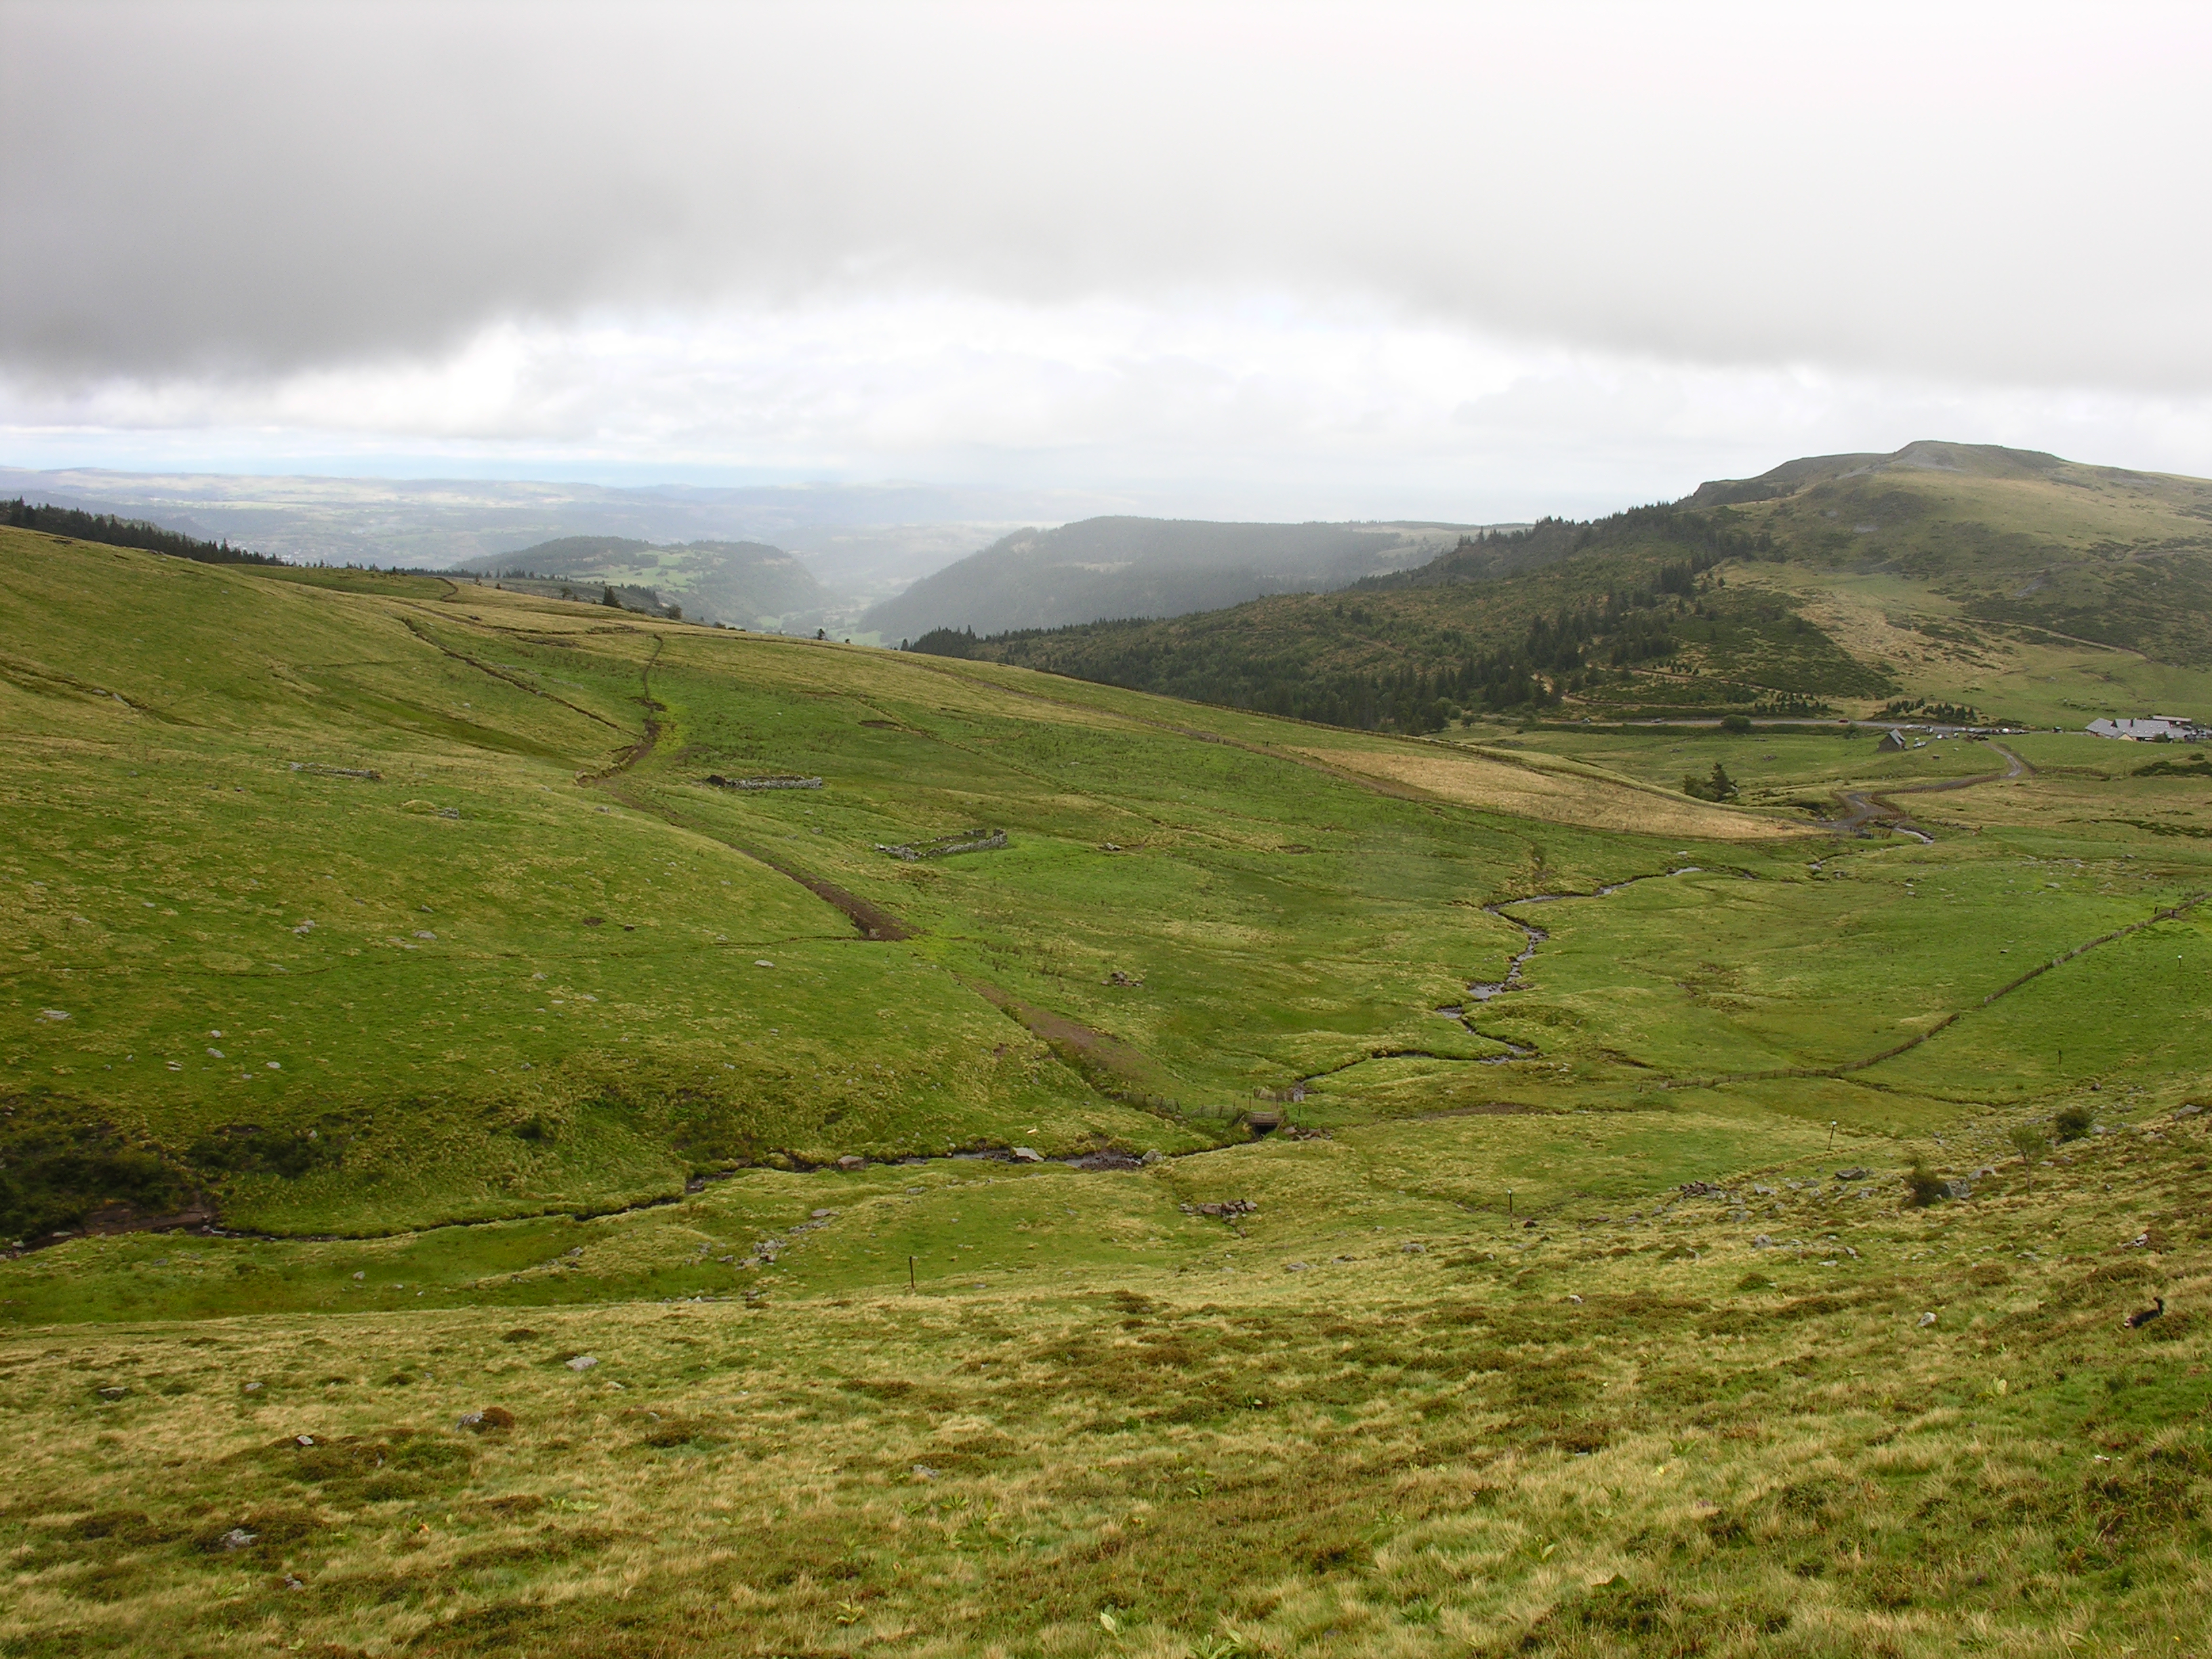
landscape, coast, grass, mountain, field, meadow, prairie, hill, valley, mountain range, france, pasture, highland, terrain, ridge, plain, auvergne, grassland, plateau, montagne, fell, habitat, loch, ecosystem, cantal, steppe, rural area, landform, geographical feature, mountainous landforms